Swords to ploughshares

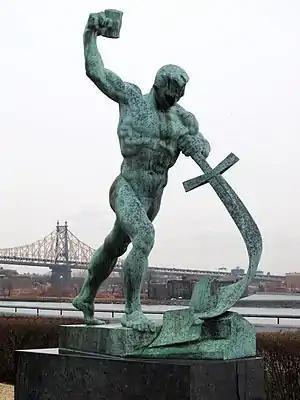
"Let Us Beat Swords into Ploughshares", a sculpture by Evgeniy Vuchetich in the United Nations Art Collection

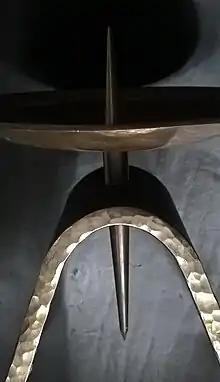
Hand-separated large candlestick church chandelier with brass wax drip tray – GDR around 1980 – Use of armoured steel and brass – Single piece – Weight 10 kilograms

Swords to ploughshares (or plowshares) is a concept in which military weapons or technologies are converted for peaceful civilian applications.